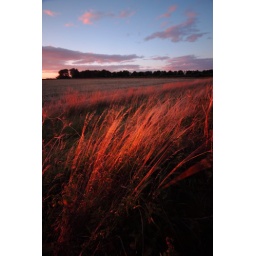
With the sun setting in the west the grass takes on the golden red tone.